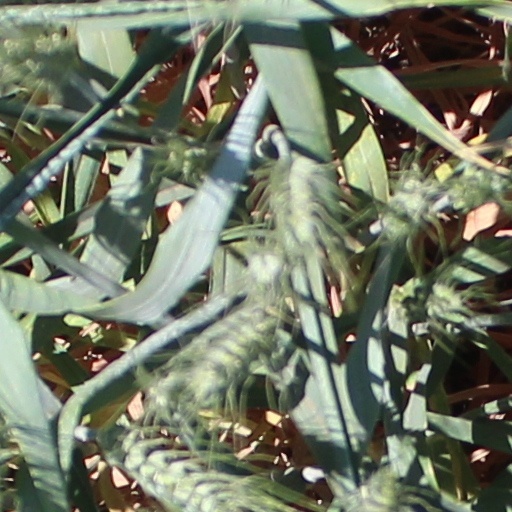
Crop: wheat